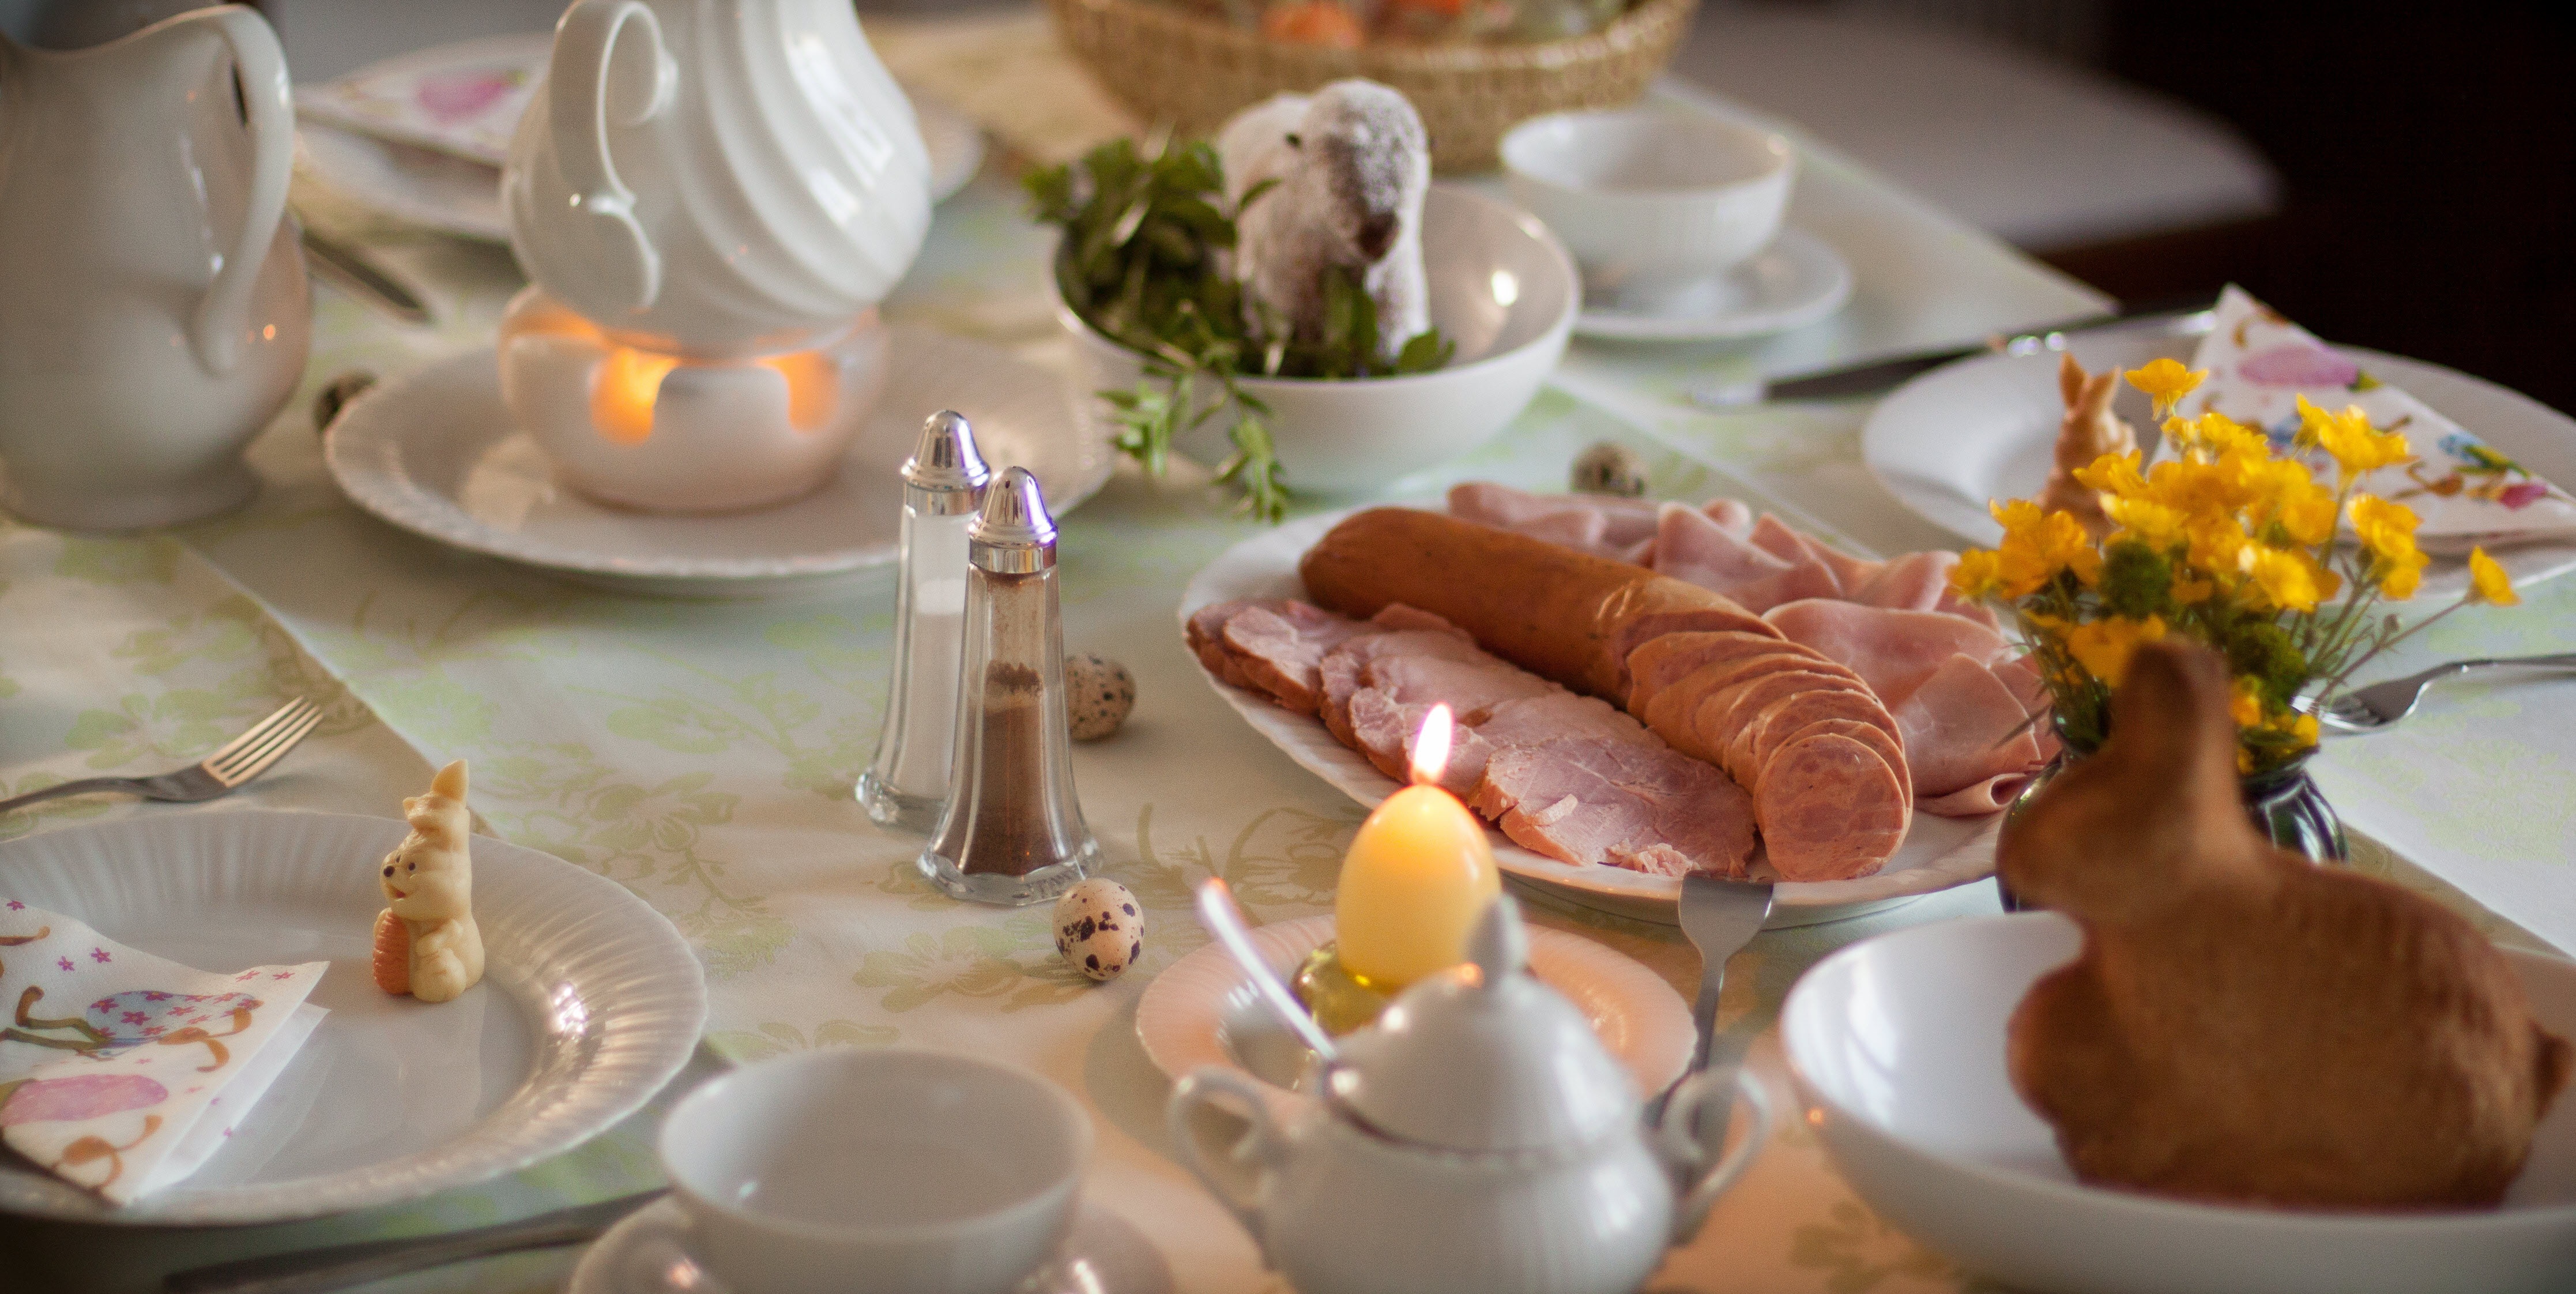
table, restaurant, dish, meal, food, covered, breakfast, lunch, cuisine, buffet, lamb, sausage, hare, festival, dinner, easter, banquet, supper, brunch, gedeckter table, hors d oeuvre, families, easter breakfast